1952 Severo-Kurilsk earthquake

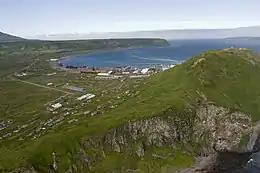
The site of Severo-Kurilsk, seen from a helicopter in 2006. The site of the modern town, rebuilt at higher level, is not visible.

The 1952 Severo-Kurilsk earthquake struck off the coast of the Kamchatka Peninsula. The 9.0 M earthquake occurred on 5 November 1952 at 04:58 local time, triggering a major tsunami that hit Severo-Kurilsk, Kuril Islands, Sakhalin Oblast, Russian SFSR, USSR. This led to the destruction of many settlements in Sakhalin Oblast and Kamchatka Oblast, while the main impact struck the town of Severo-Kurilsk. It remains the most powerful earthquake ever recorded in Russia and the fifth most powerful earthquake ever recorded in the world since modern seismography began in 1900. It was also the deadliest and most damaging tsunami recorded there.